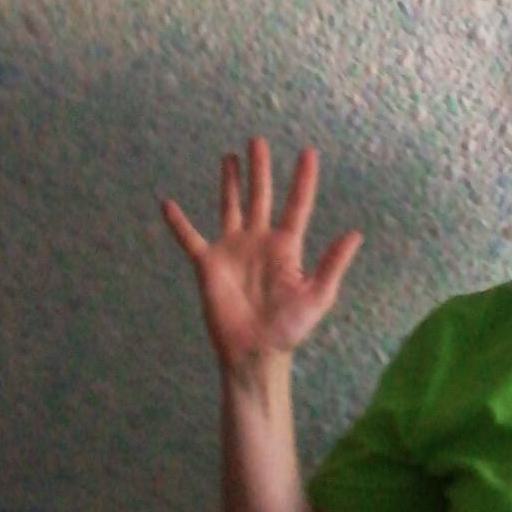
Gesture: palm